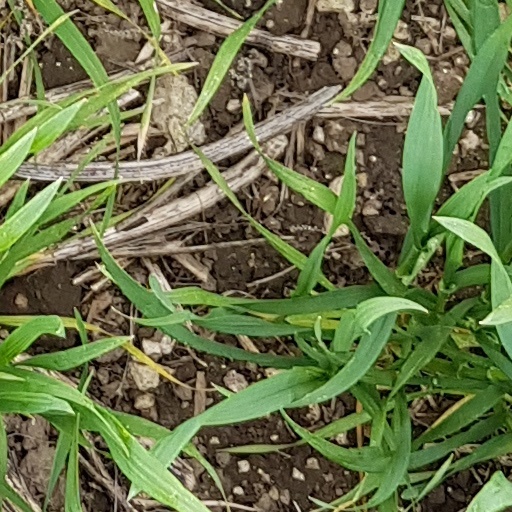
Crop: wheat